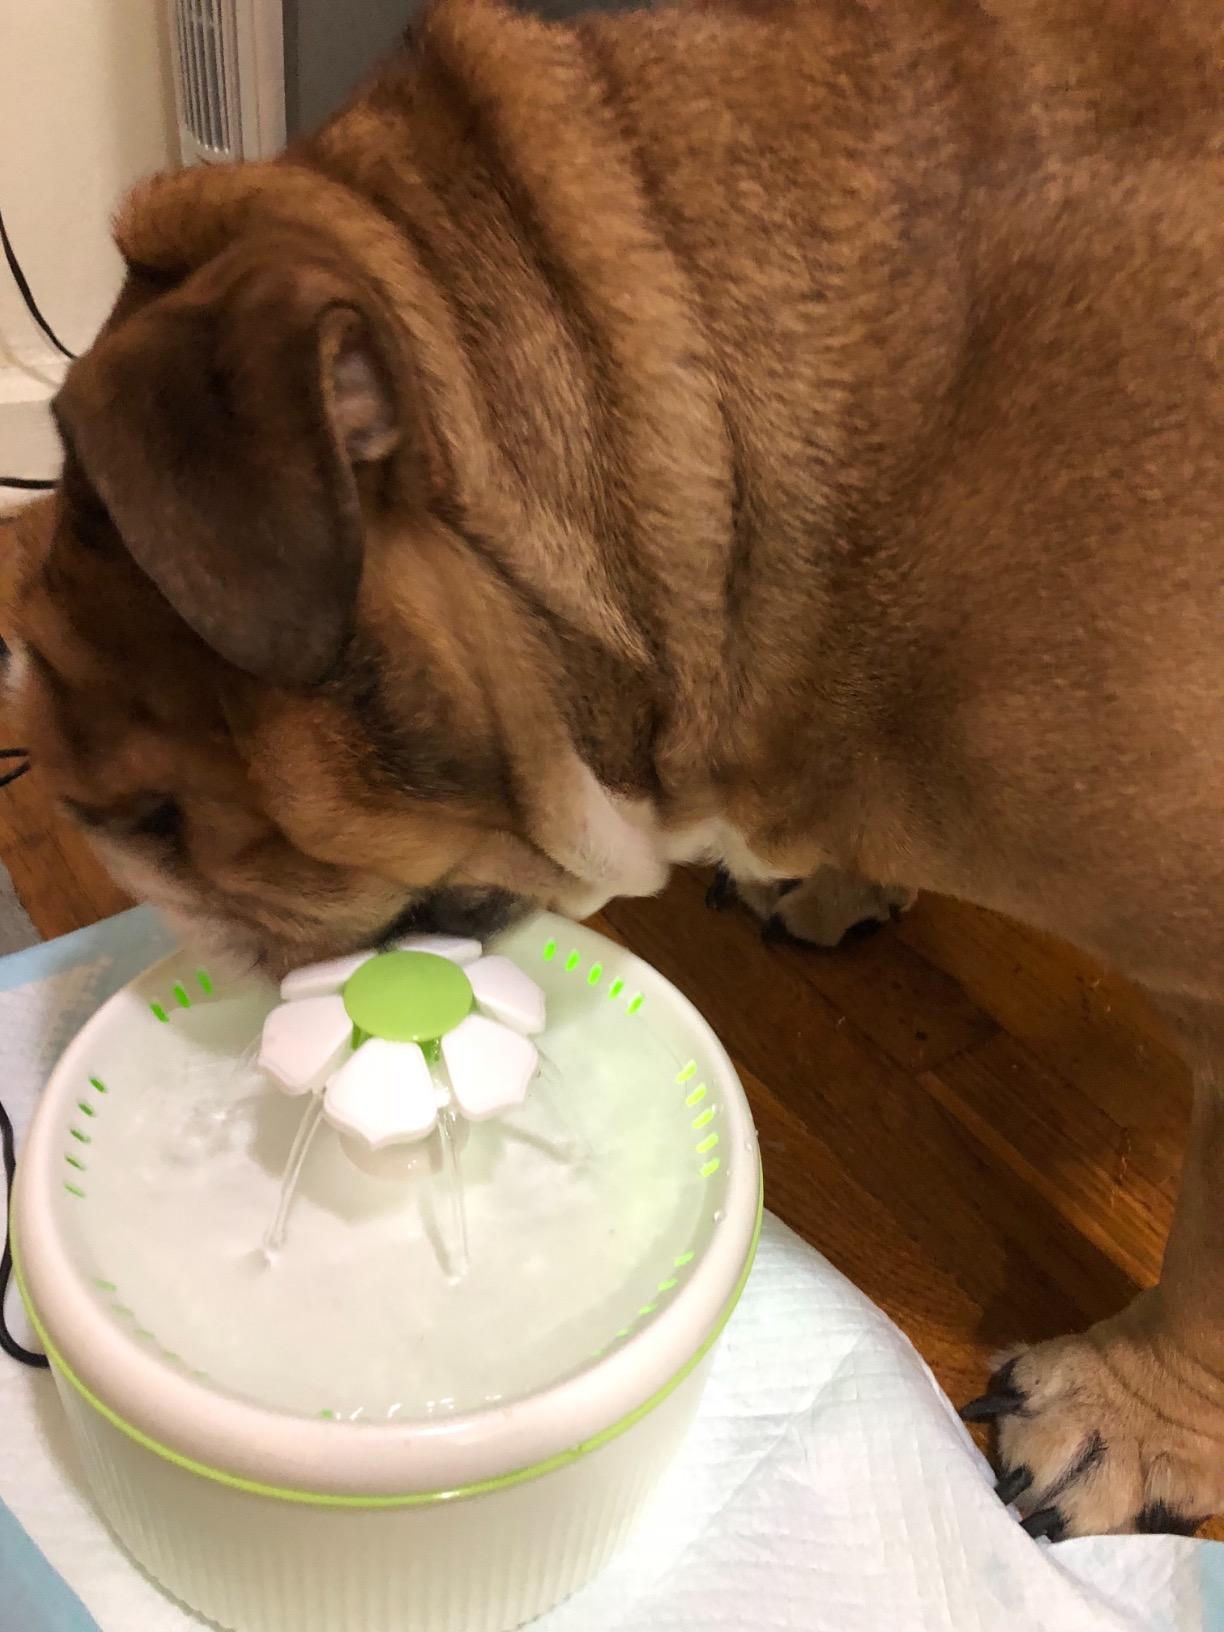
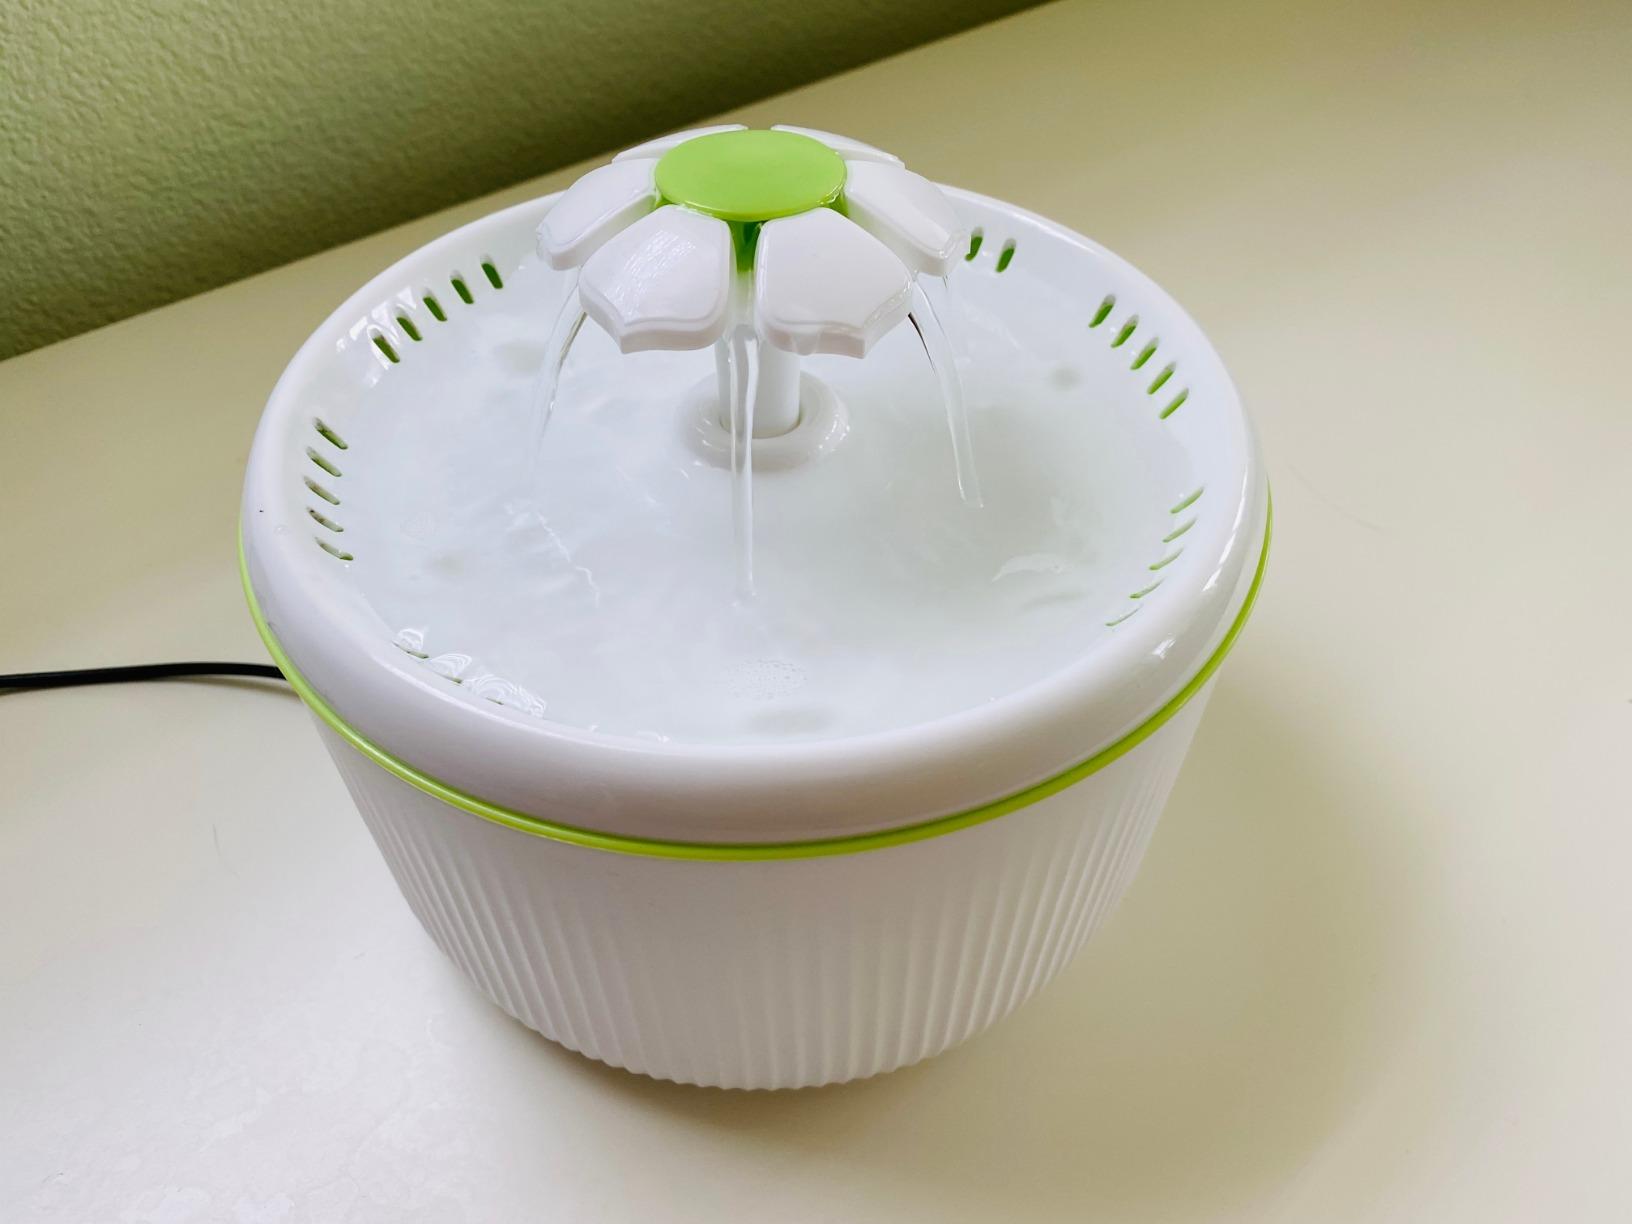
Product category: items_bowl
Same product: yes